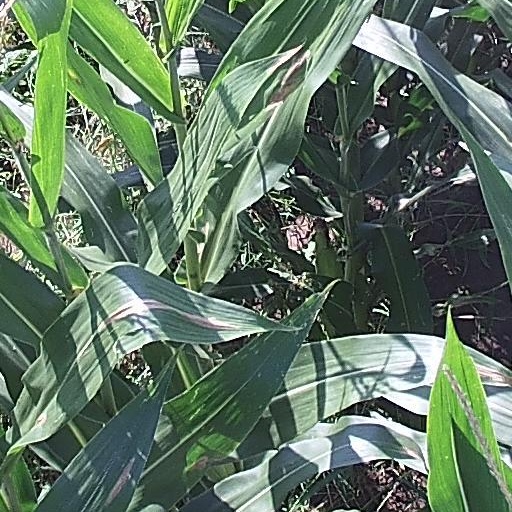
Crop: maize; corn